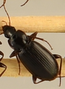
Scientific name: Calathus advena
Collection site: Rocky Mountains NEON (RMNP), plot RMNP_014